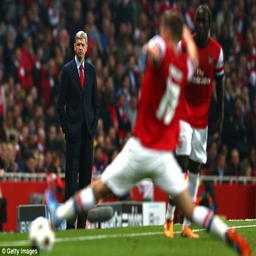
still dreaming : football player took another step closer to his ambition on tuesday